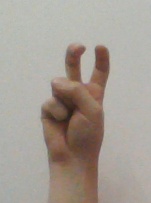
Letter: toot